Andrew John Volstead House

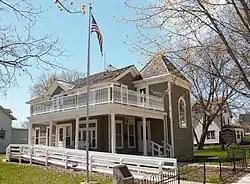
The Volstead House in 2019

The Andrew John Volstead House is the historic house in Granite Falls, Minnesota, of ten-term United States Congressman Andrew Volstead (1860–1947). It is now managed as a museum and the organizational headquarters of the Granite Falls Historical Society. Volstead became nationally synonymous with Prohibition in 1919 when, as chairman of the House Judiciary Committee, he was obliged to author the Volstead Act, enabling enforcement of the recently ratified Eighteenth Amendment. Volstead was a moderate progressive who coauthored the Capper–Volstead Act in 1922, which legalized agricultural cooperatives.